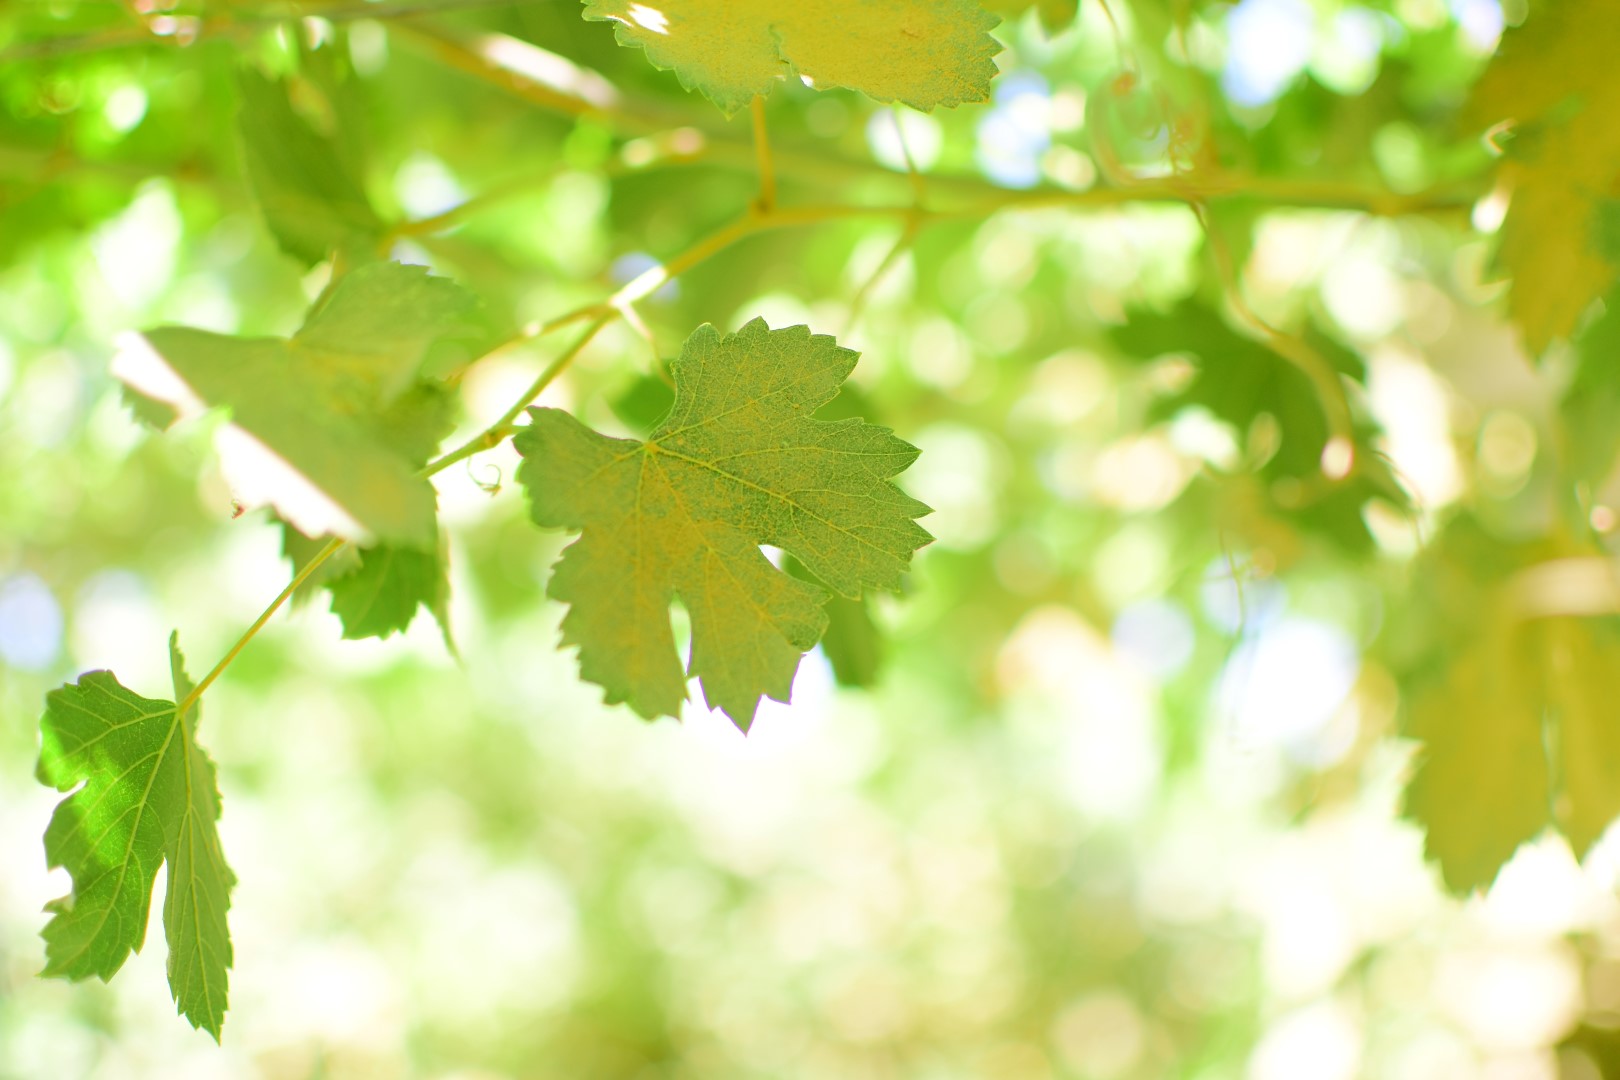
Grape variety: Halawani